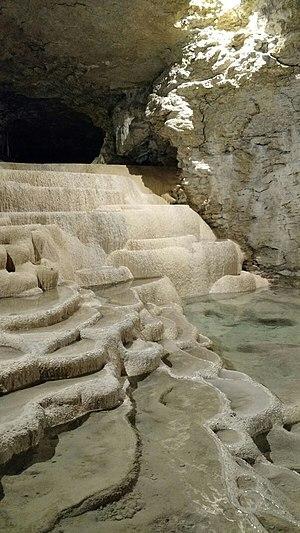
Les grottes de la Balme se situent dans le département de l'Isère, non loin des berges du Rhône, sur le territoire de la commune de La Balme-les-Grottes.
La Balme-les-Grottes est une commune française située dans le département de l'Isère, en région Auvergne-Rhône-Alpes.